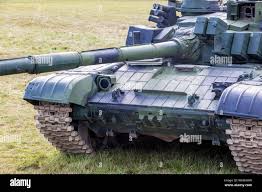
Label: Tank